Answer in natural language. Considering the relative positions, where is white cone floor lamp (highlighted by a green box) with respect to brown square dining table (highlighted by a blue box)? Choose between the following options: above or below
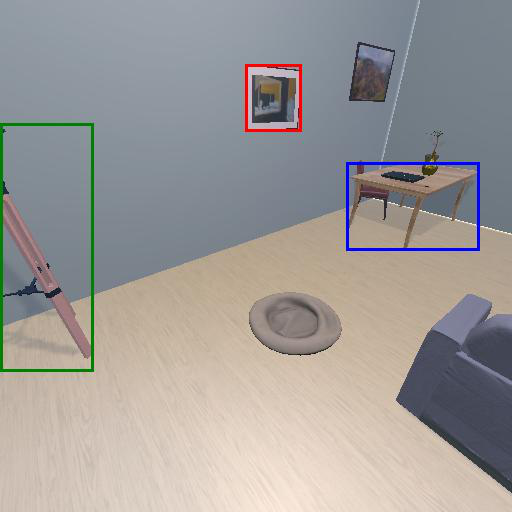
<answer>below</answer>